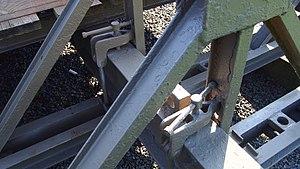
Pont-Farcy (Normandie, France). Détail du pont Bailey.
Le pont Bailey est un pont préfabriqué portatif, conçu primitivement pour un usage militaire et permettant une portée maximale de 60 m. Il n'exige ni outillage spécial ni équipement lourd pour sa construction, ses éléments sont assez petits pour être transportés par camion et le pont est assez solide pour autoriser le passage des chars. On le considère comme un modèle de génie militaire.